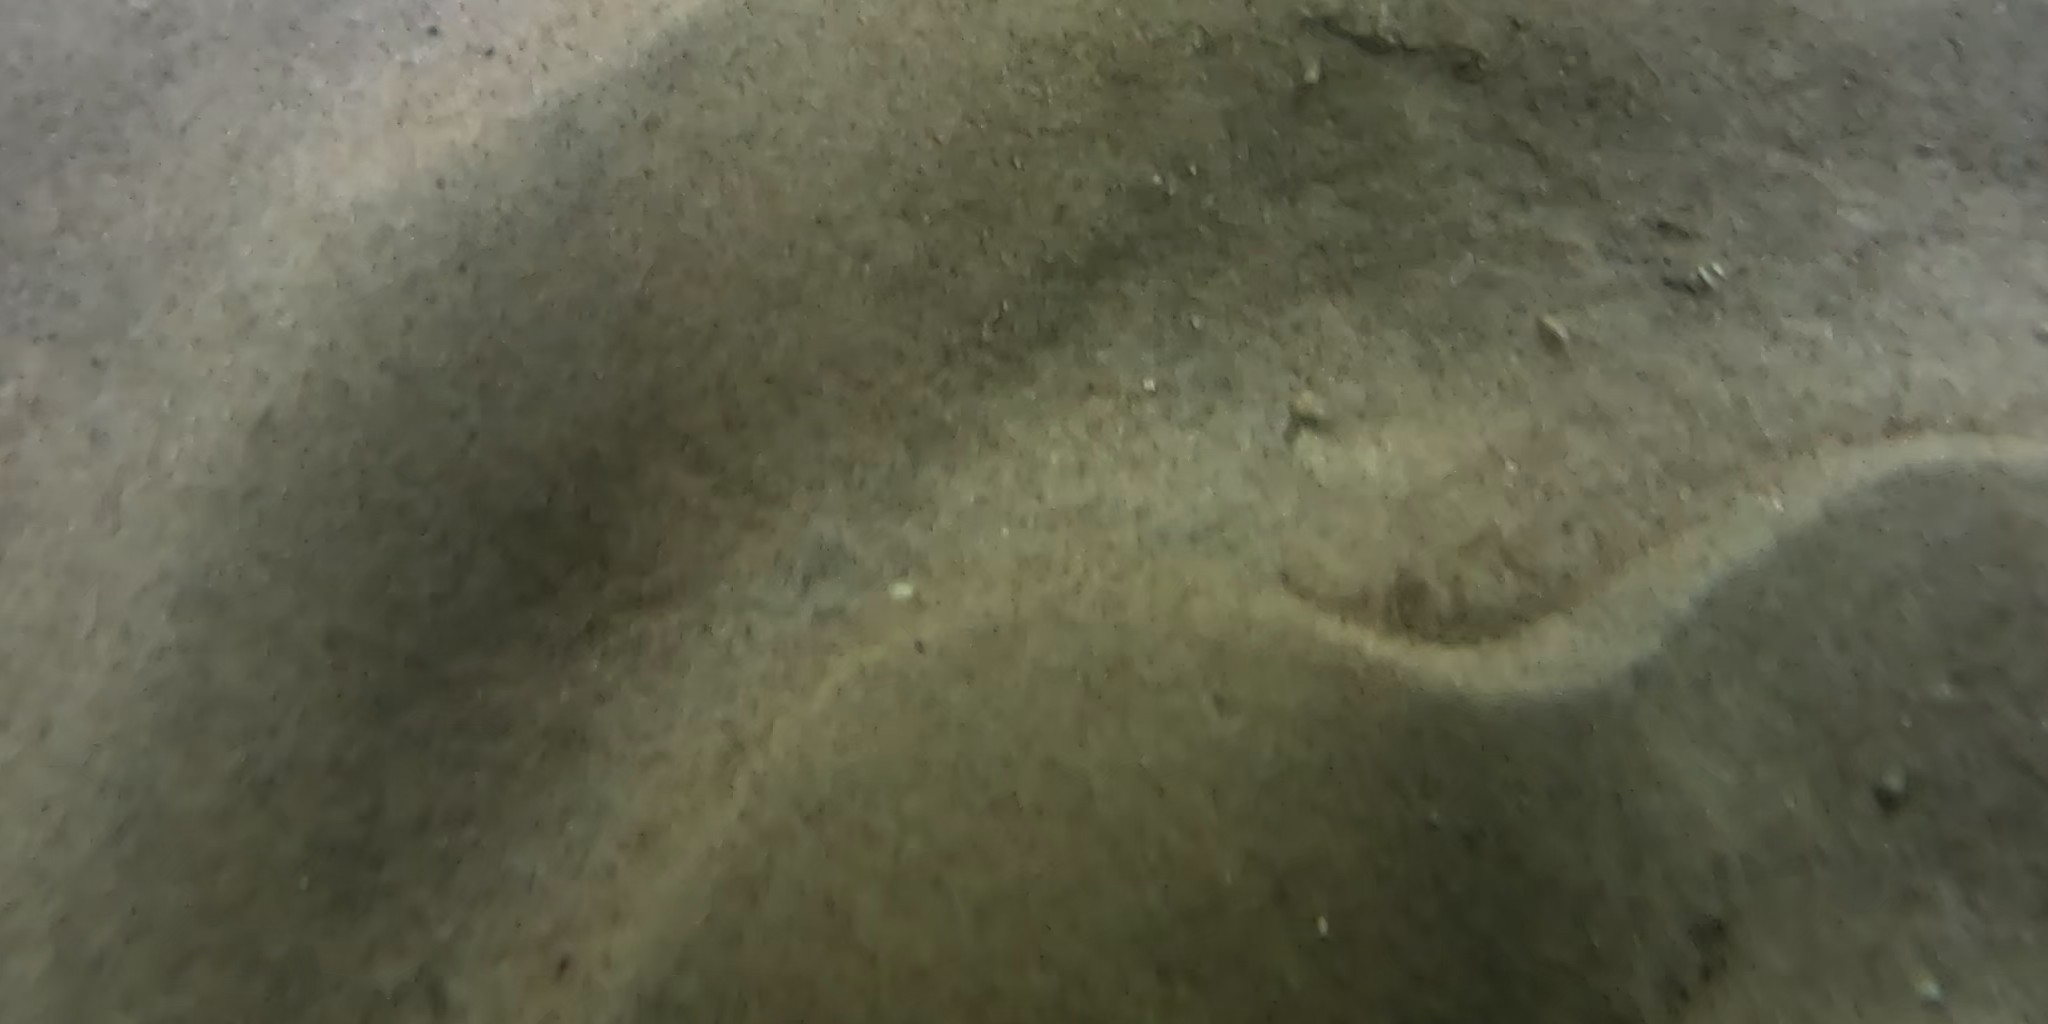
Seabed habitat: sand